Natsupoi

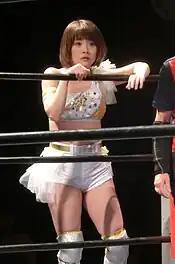
Maki in February 2018

Maki is considered one of the founding pillars of Actwres Girl'Z where she debuted in 2015. Maki would go on to perform numerous times for Actwres girl'Z until 2018. Maki wrestled a couple of matches for Reina, one of them at "REINA Year End Battle In Korakuen 2015" on December 26, where she teamed up with Tae Honma in a losing effort to Saori Anou and her trainer Yuna Manase. She participated at "Kyoko Kimura Retirement Produce Last Afro" on January 22, 2017, where she competed in a 20-man battle royal also involving other popular superstars such as Takashi Sasaki, Munenori Sawa, Yuki Miyazaki, Yuko Miyamoto, Hercules Senga and others. While competing in All Japan Pro Wrestling, she participated at the "AJPW Jun Akiyama & Takao Omori 25th Anniversary" event from October 21, 2017, where she teamed up with Saori Anou, picking up a victory against Haruka Kato and Saki. At Oz Academy's "AKINO Produce 20th Anniversary", an event from on July 8, 2018, which portraited the 20th career anniversary of Mika Akino, she fell short to Mayumi Ozaki. Maki wrestled for DDT Pro-Wrestling at "Wrestle Peter Pan 2019" on July 15, where she teamed up with Unagi Sayaka and Yuna Manase in a losing effort to Rika Tatsumi and The Bakuretsu Sisters (Nodoka Tenma and Yuki Aino). She once competed for Sendai Girls' Pro Wrestling, at a house show which took place on February 16, 2020, where she teamed up with Sareee in a losing effort to Dash Chisako and Meiko Satomura.